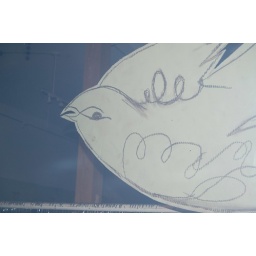
Cardboard bird cutout in a window on Valencia